Aaron's rod

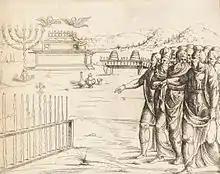
"The Blossoming of Aaron's Rod", etching by Augustin Hirschvogel

Aaron's rod – perhaps a different rod – reappears in . Here Korah's rebellion against Moses's proclamation of the tribe of Levi as the priesthood has been quashed and the entire congregation's ensuing rebellion has resulted in a plague, ended only by the intercession of Moses and Aaron. In order to "stop the complaints" of the Israelites, God commands that each of the Twelve Tribes provide a rod; and only that of the tribe chosen to become priests will miraculously sprout overnight. Aaron provides his rod to represent the tribe of Levi, and "it put forth buds, produced blossoms, and bore ripe almonds", as an evidence of the exclusive right to the priesthood of the tribe of Levi. In commemoration of this decision, it was commanded that the rod be stored "before the testimony".